Jane Russell

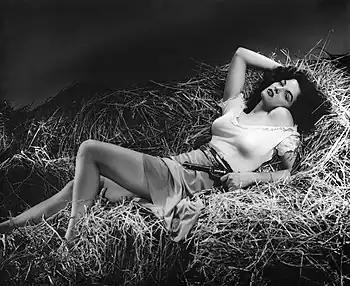

In 1940, Russell was signed to a seven-year contract by film mogul Howard Hughes, and made her motion-picture debut in "The Outlaw" (1943), a story about Billy the Kid that went to great lengths to showcase her figure.